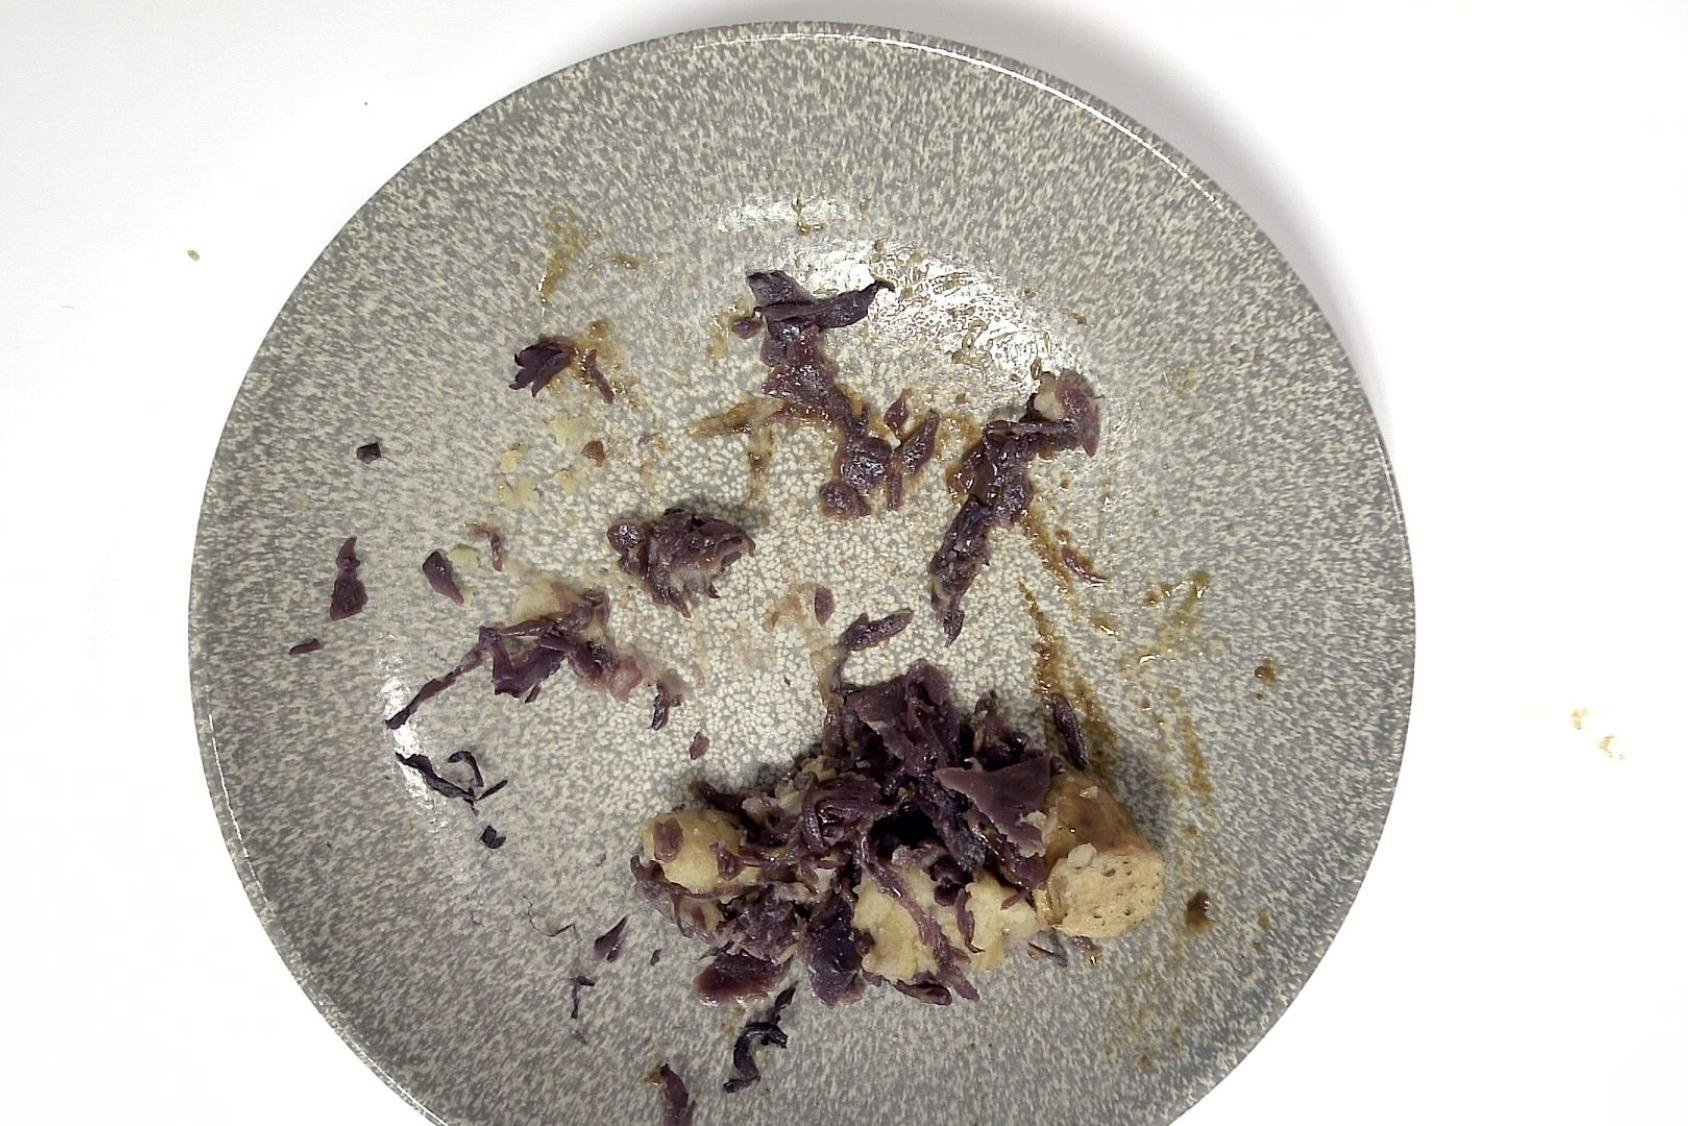
Gericht: Rostbratwurst mit Rotkohl , Kartoffelpüree , Braune Sauce
Portionsgröße: Normale Portion
Zutaten: Kartoffelpüree , Rotkohl, Braune Sauce , Rostbratwurst
Gewicht vorher: 300 g
Kalorien vorher: 360,980 kcal
Gewicht nachher: 214 g
Kalorien nachher: 257,499 kcal